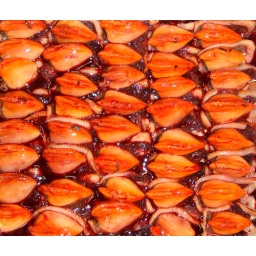
Fish at the Tsukiji fish market in Tokyo, Japan.